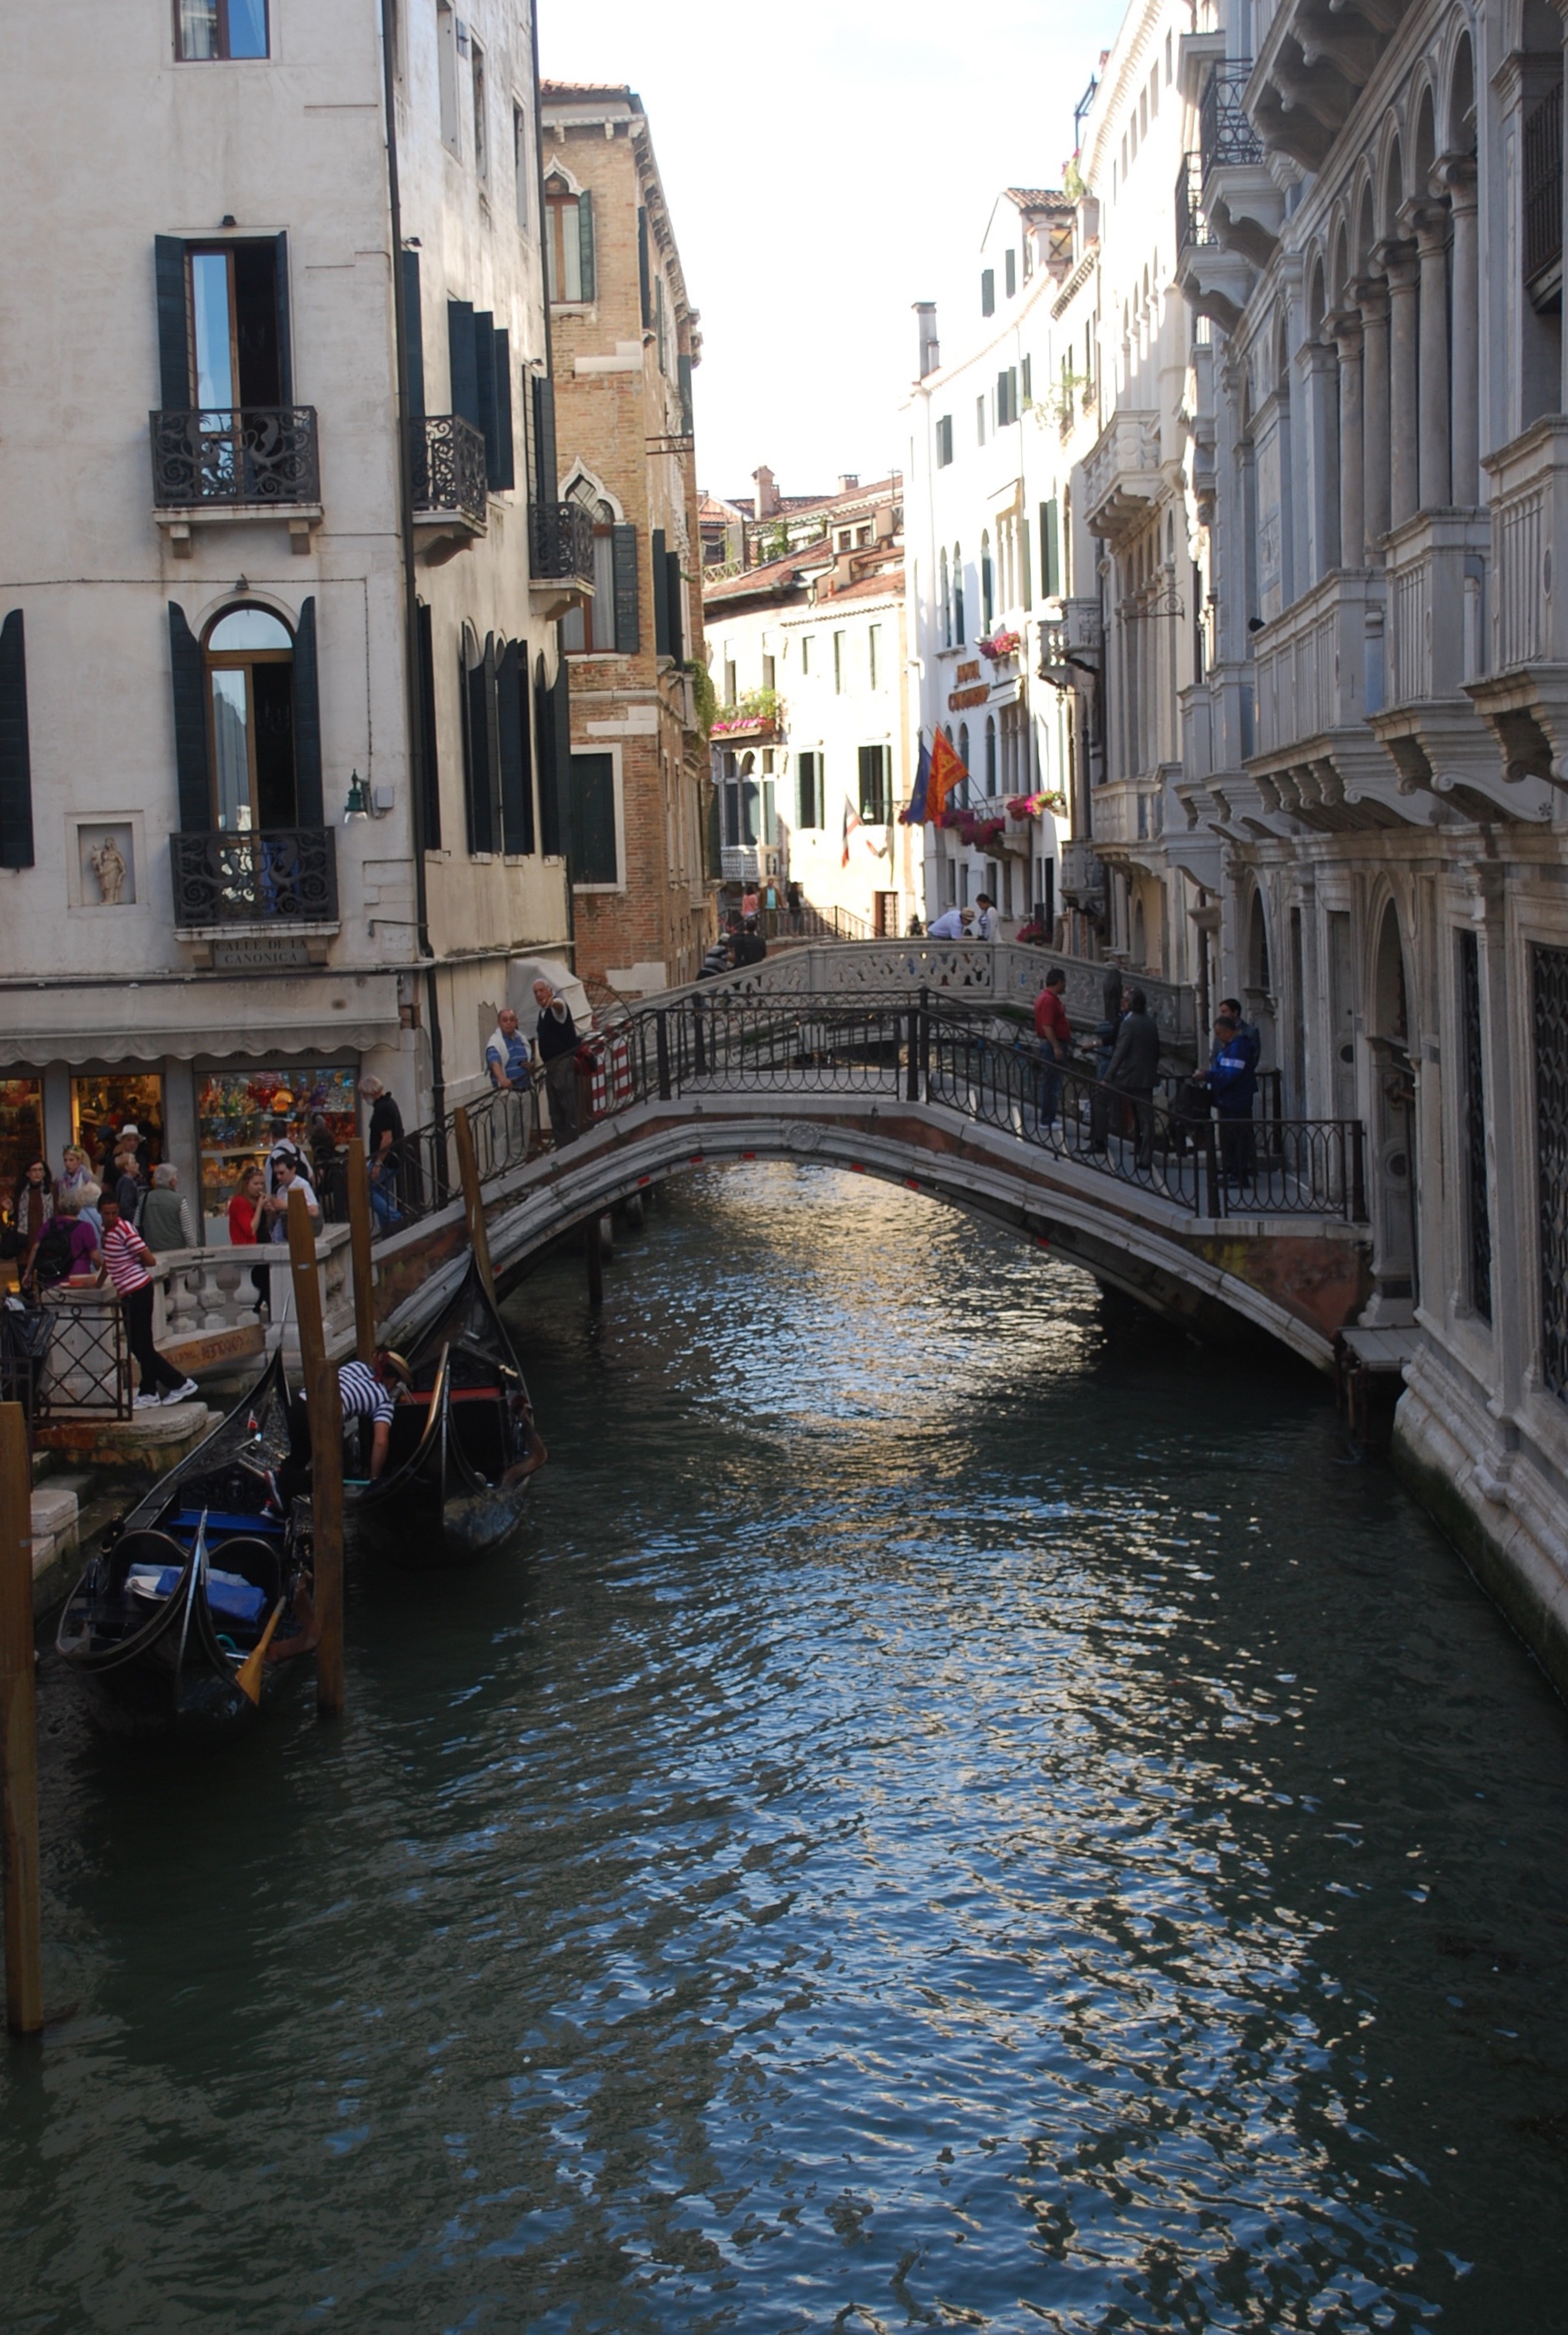
boat, town, river, canal, travel, europe, vehicle, romance, romantic, italy, venice, tourism, waterway, body of water, venezia, channel, gondola, italian, landform, venetian, geographical feature